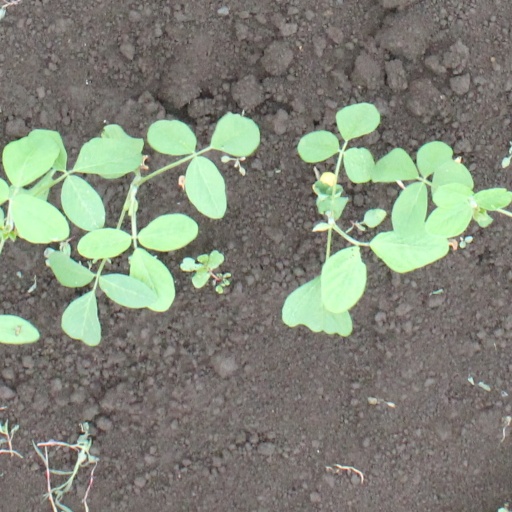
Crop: soybean